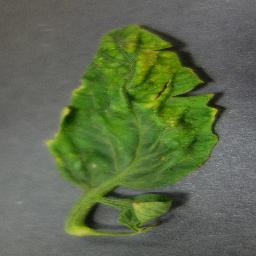
Label: Tomato___Tomato_Yellow_Leaf_Curl_Virus